Nat M. Wills

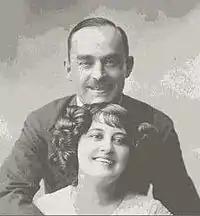
Nate M. Wills with third wife, La Belle Titcomb (ca. 1910s) NYPL Digital Collection

His third wife was Heloise Titcomb, a fellow vaudeville performer who sang French songs and performed an act with white horses using the stage name "La Belle Titcomb." After their divorce, Wills was quoted as saying, "I should have married the horse."